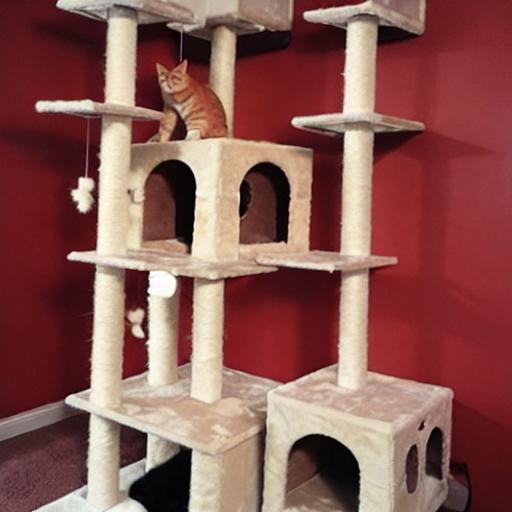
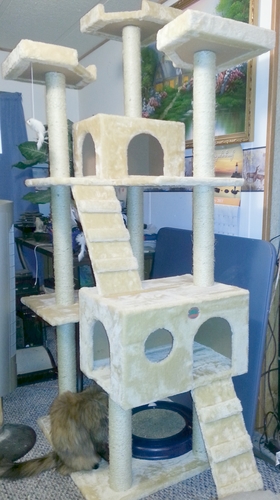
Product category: items_cat tree
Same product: no